Talk of the Town Tora-san

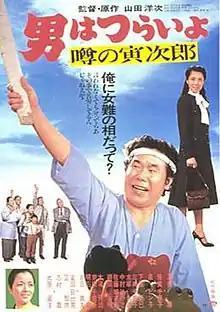
Theatrical poster

"aka" Torasan and a Lovely Maid is a 1978 Japanese comedy film directed by Yoji Yamada. It stars Kiyoshi Atsumi as Torajirō Kuruma (Tora-san), and Reiko Ōhara as his love interest or "Madonna". "Talk of the Town Tora-san" is the twenty-second entry in the popular, long-running "Otoko wa Tsurai yo" series.